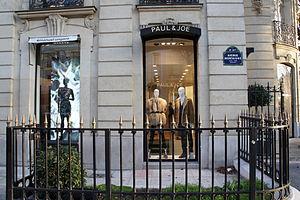
angle avenue Montaigne
Emanuel Maffeolit Ungaro, né le 13 février 1933 à Aix-en-Provence et mort le 21 décembre 2019 à Paris, est un grand couturier français. Il est le fondateur de la maison de haute couture qui porte son nom.